John P. Cahoon House

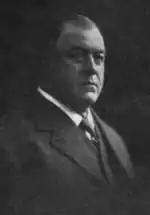

John P. Cahoon was the principal founder of what is claimed to be the first commercial brick manufacturing plant in both Utah and the western United States in 1878. Brick played an especially important role in the construction business in Utah because of the scarcity of readily available lumber, and by the start of the 20th century there were several dozen companies competing in the brick manufacturing industry. Under John P. Cahoon's leadership, his company, incorporated in 1891 as Salt Lake Pressed Brick Company, emerged as one of the most successful in the industry, and Cahoon himself made important contributions to the industry.